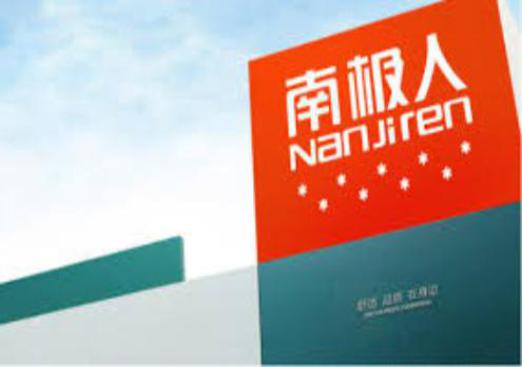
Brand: nanjiren
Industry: Clothes